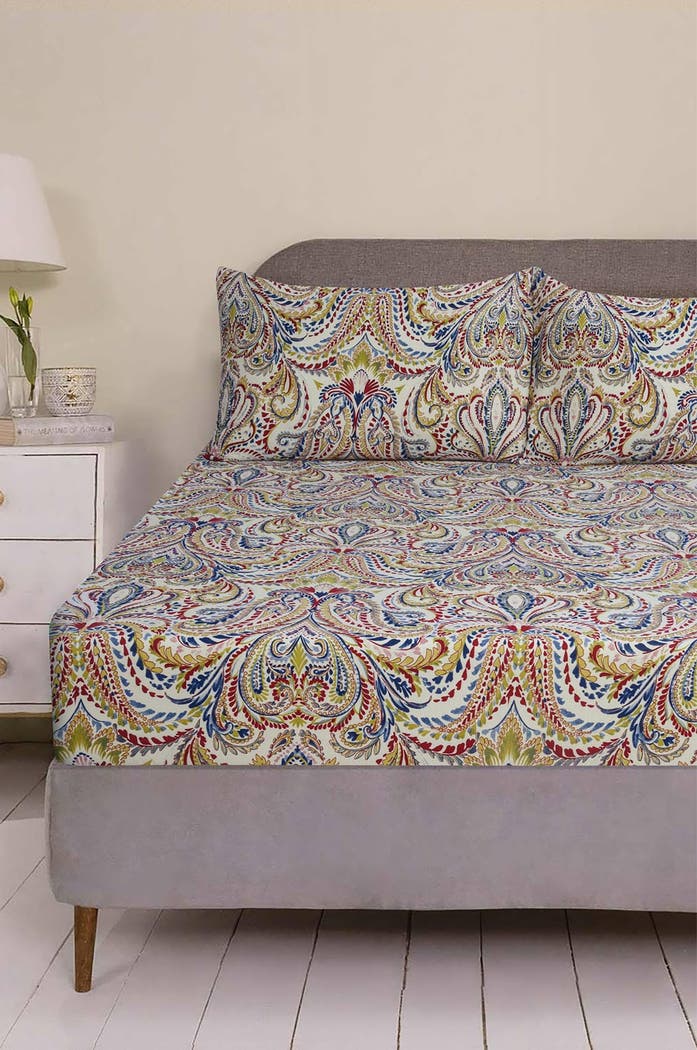
multi paisley double bedding